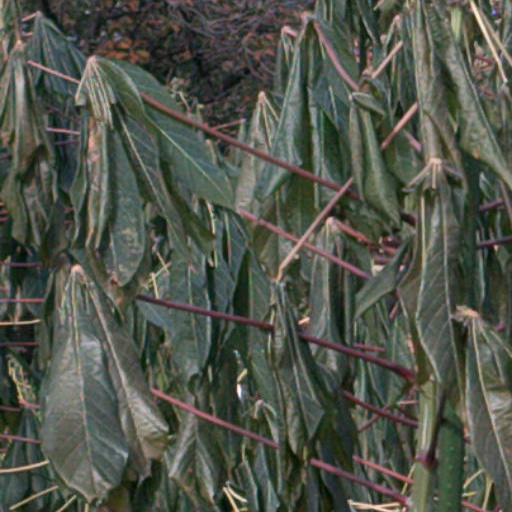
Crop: cassava